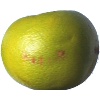
Label: pomelo_sweetie